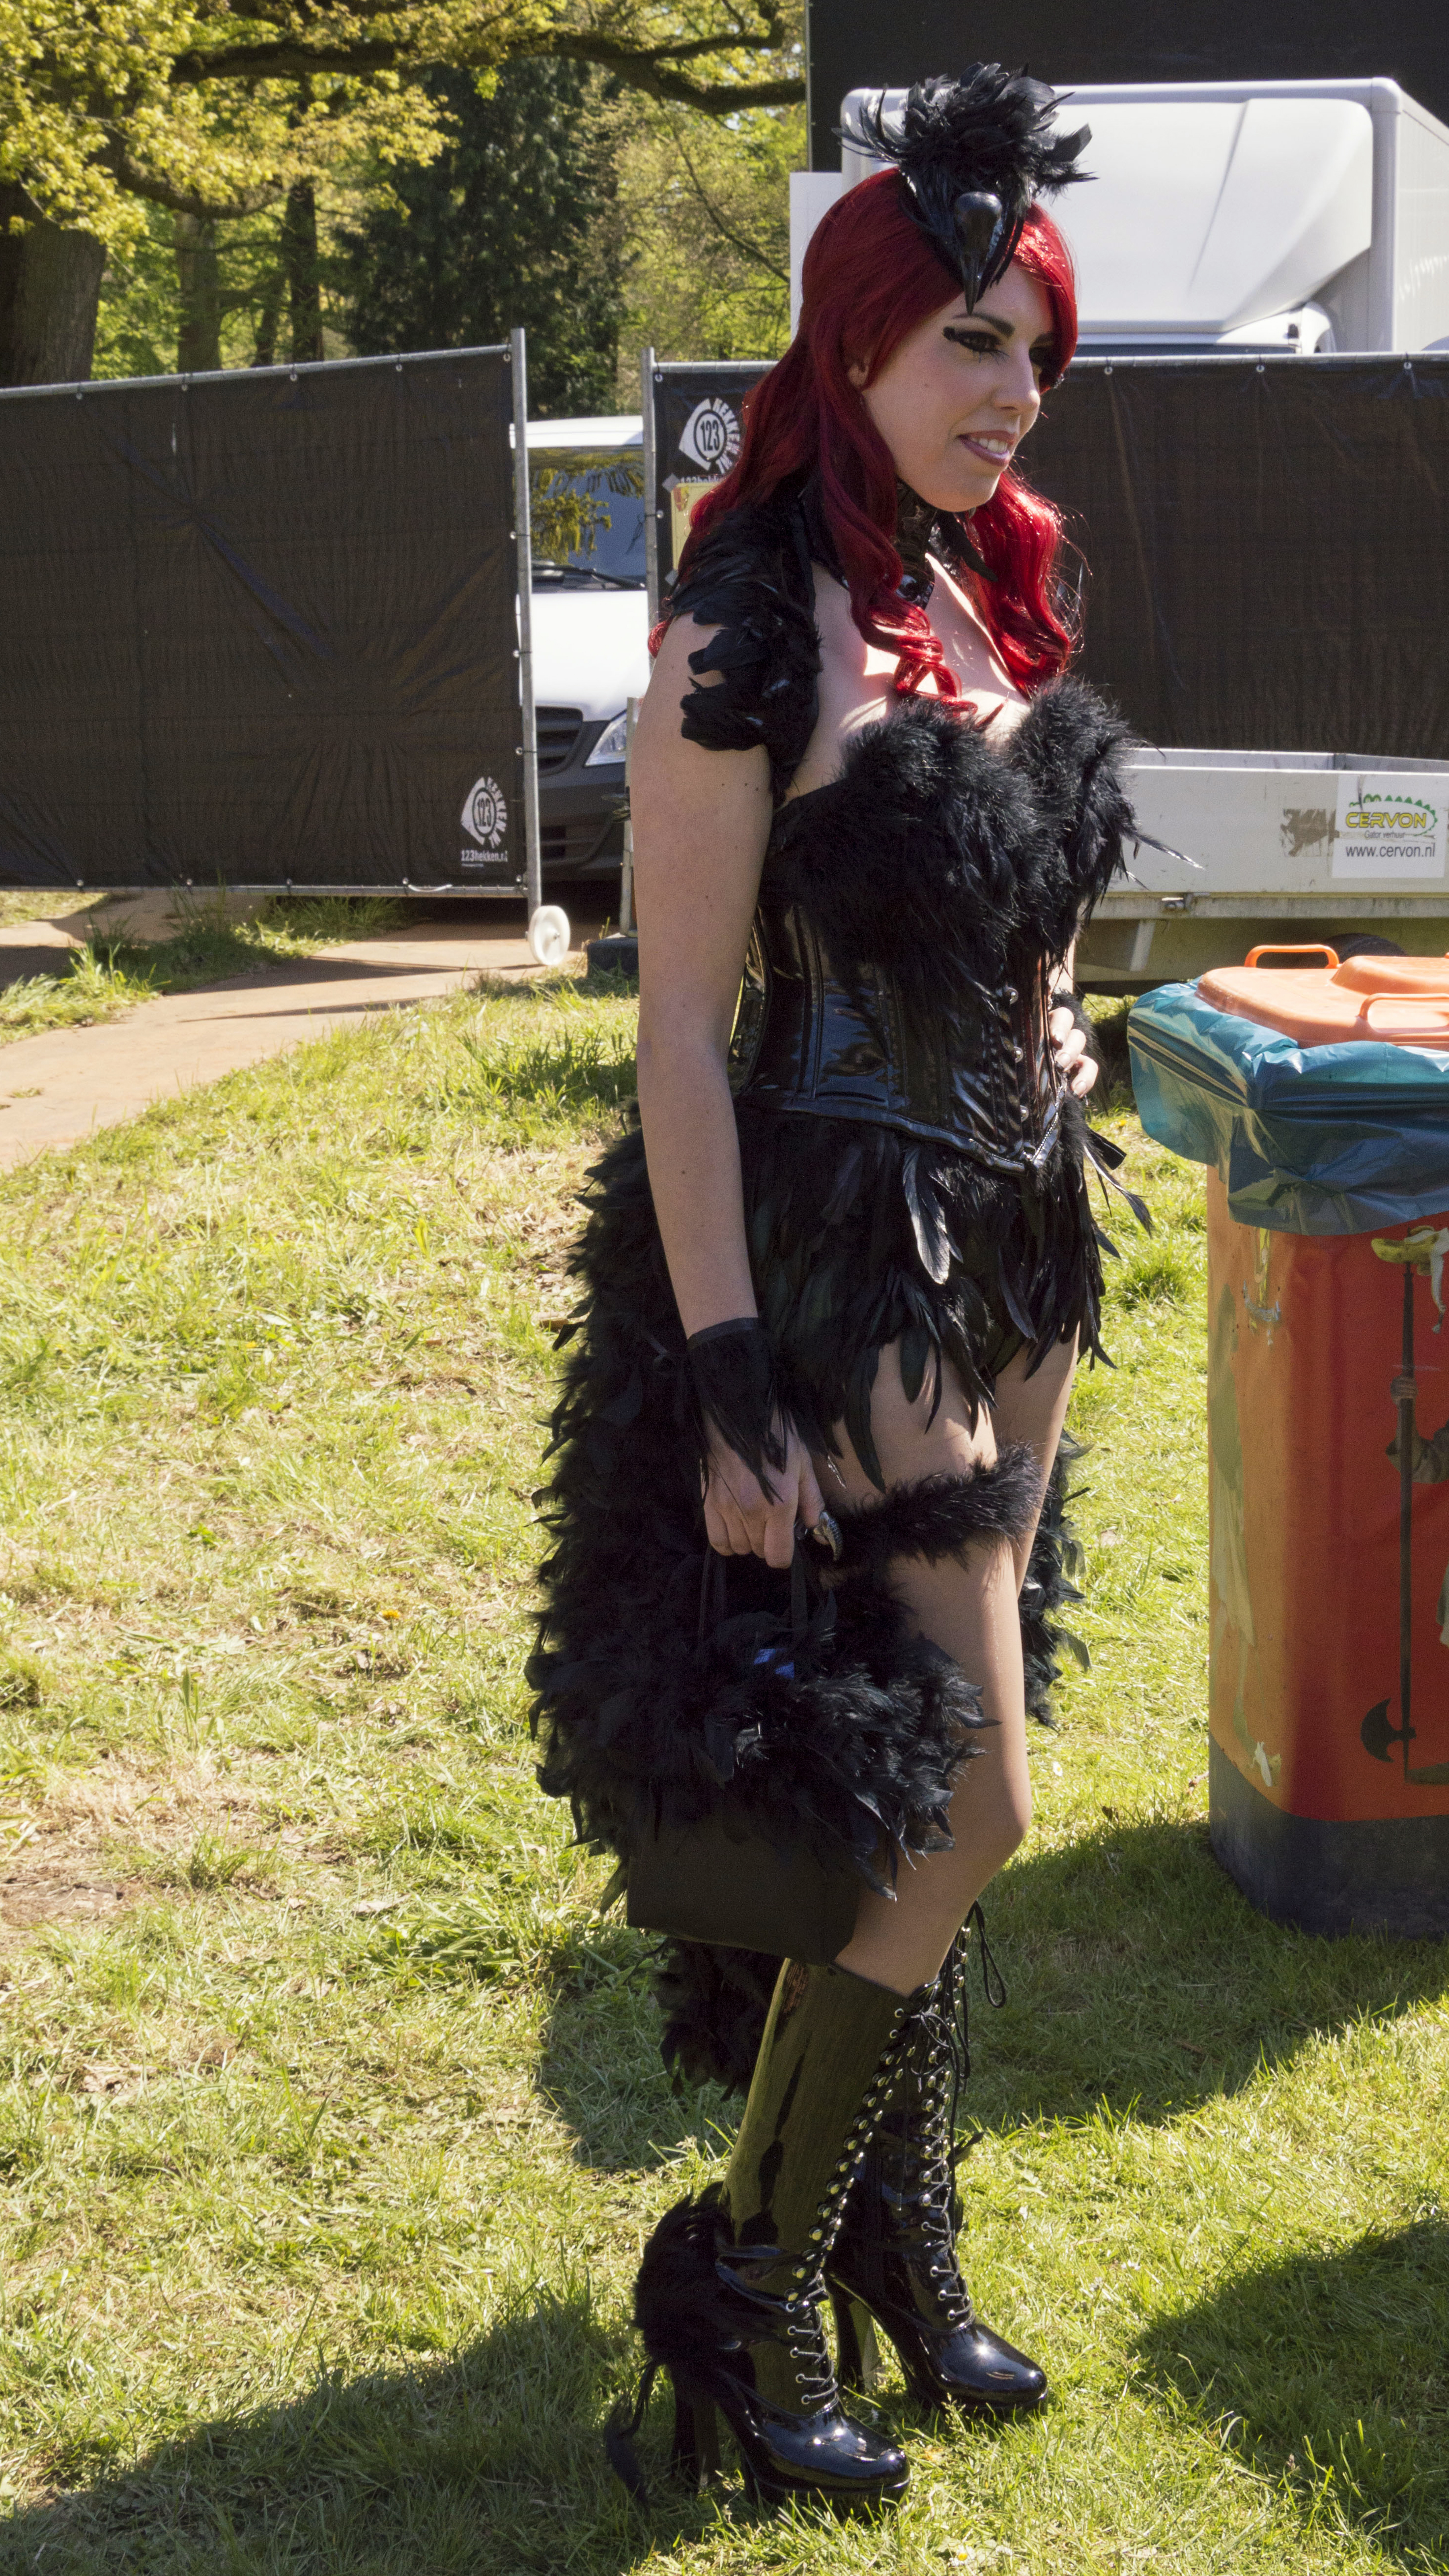
outdoor, person, people, photography, van, photo, fashion, nikon, clothing, lady, cosplay, holland, festival, nederland, netherlands, de, fun, dress, dutch, outdoorphotography, picture, photograph, fotos, foto, fotografie, pd, event, costume, kasteel, paulvandevelde, pdvandevelde, padagudaloma, dordrecht, nederlandinfotos, eventphotography, evenementenfotografie, pvdvfotografie, pdvandeveldedordrecht, nederlandsefotografie, dutchphotogaraphy, totallydutch, fotografienederland, hollandsefotografie, fotografieholland, velde, haarzuilens, dehaar, elfia, eff, kasteeldehaar, elffantasyfair, elfiahaarzuilens, elfia2014, eff2014, girloftheravens